Walter Bennett (footballer, born 1874)

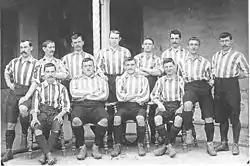
The 1901 losing Cup Final team; Bennett is seated on the left.

Walter Bennett (29 April 1874 – 6 April 1908) was a professional footballer who is best known for his time with Sheffield United, where he played as a forward. He also made two appearances for England in 1901.